Shemsdin (East Syriac ecclesiastical province)

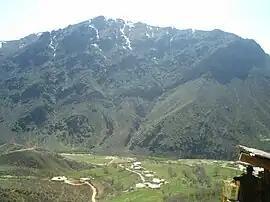
The mountainous Shemsdin district

The Metropolitanate of Shemsdin, created after the 1552 schism in the Church of the East, the predecessor to the Assyrian Church of the East, was the second most important ecclesiastical province of the Qudshanis patriarchate after the province of the patriarch himself. The metropolitans or "matrans" of Shemsdin traditionally took the name Hnanishoʿ and lived in the Shemsdin village of Mar Ishoʿ in the sub-district of Rustaqa. There were around twelve metropolitans of Shemsdin between the sixteenth and twentieth centuries, most of whom were chosen by hereditary succession. The last metropolitan of Shemsdin, Mar Yosip Khnanisho (also known as Mar Joseph Hnanisho) died in Iraq in 1977, and the office of "mutran" lapsed on his death.